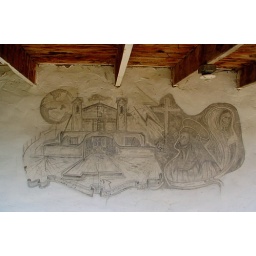
This was on the wall of an abandon building near the chapel.